Newport railway station (Essex)

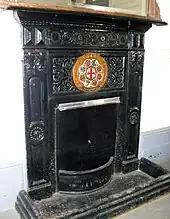
Victorian fire surround

The booking office is staffed during the weekday mornings peak (06:30-09:30), and waiting rooms on both platforms are open when staff are present. There is also an automatic ticket machine and modern information screens and help points on both platforms.